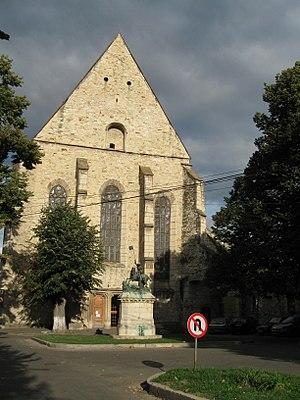
L'Église réformée calviniste centrale de Cluj/Kolozsvár, située près du Bastion des Tailleurs, est l'un des plus significatifs édifices religieux gothiques de la Transylvanie. Connue aussi sous le nom de L'Église réformée de la rue des Loups, elle est située rue Mihail Kogălniceanu. La Rue des Loups est l'une des rues les plus anciennes de Cluj, nommée dans les documents médiévaux Platea Luporum.